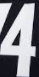
Number: 4